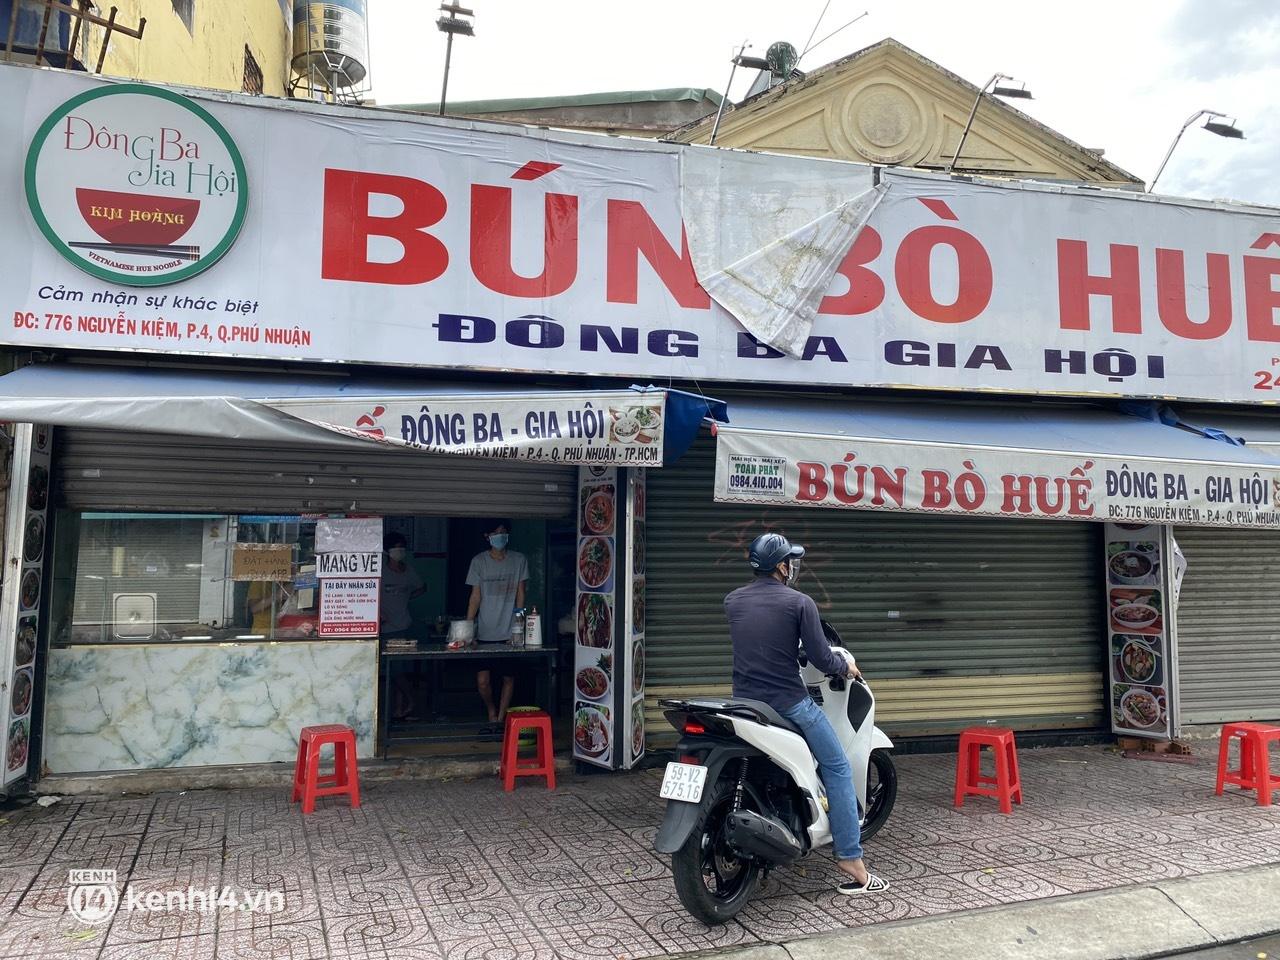
có một người đàn ông đang ngồi trên xe máy ở vỉa hè